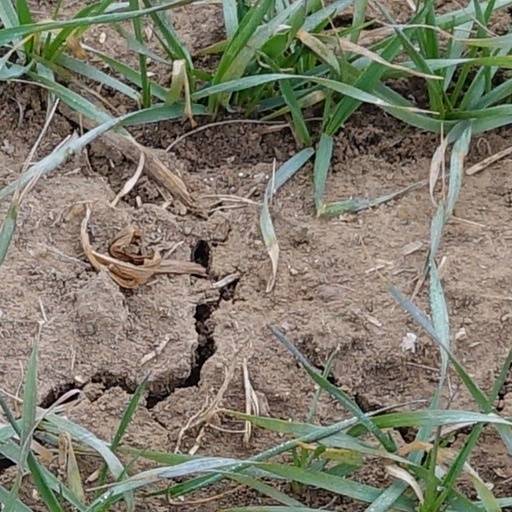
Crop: wheat